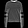
Label: Pullover